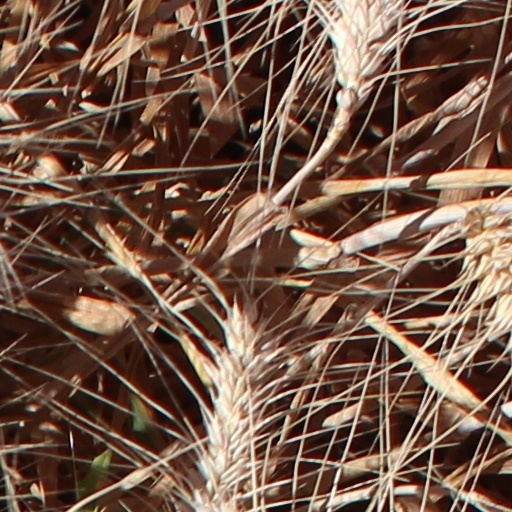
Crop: wheat